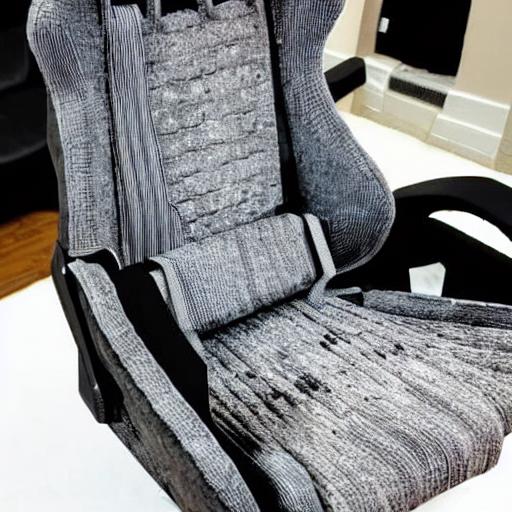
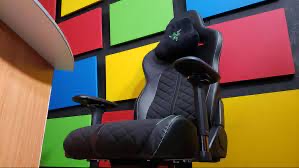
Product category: items_chair
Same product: no